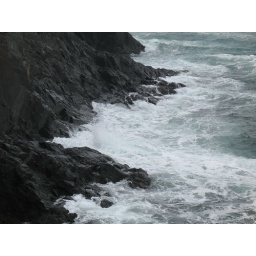
The sea in one of it's black moods, crashing against the rocks on the west coast of Wales.